Argument from silence

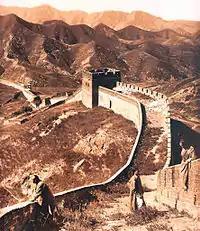
Marco Polo's travel journals are silent on the Great Wall of China, which some believe (against the historical consensus) is evidence of him never visiting the country, or rather exemplifies his gift in diplomatic mindfulness.

To make an argument from silence (Latin: argumentum ex silentio) is to express a conclusion that is based on the absence of statements in historical documents, rather than their presence. In the field of classical studies, it often refers to the assertion that an author is ignorant of a subject, based on the lack of references to it in the author's available writings. Thus, in historical analysis with an argument from silence, the absence of a reference to an event or a document is used to cast doubt on the event not mentioned. While most historical approaches rely on what an author's works contain, an argument from silence relies on what the book or document does not contain. This approach thus uses what an author "should have said" rather than what is available in the author's extant writings.